Frederic Remington

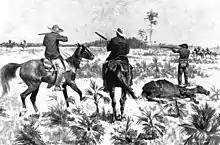
"Fighting over a stolen herd", from his article "Cracker Cowboys of Florida", 1895

Remington's fame made him a favorite of the Western Army officers fighting the last Native American battles. He was invited out West to make their portraits in the field and to gain them national publicity through Remington's articles and illustrations for "Harper's Weekly", particularly General Nelson Miles, an Indian fighter who aspired to the presidency of the United States. In turn, Remington got exclusive access to the soldiers and their stories and boosted his reputation with the reading public as "The Soldier Artist". One of his 1889 paintings depicts eight cavalrymen shooting at Apaches in the rear as they attempt to outrun the Indians. Another painting that year depicts cavalrymen in an Arizona sandstorm. Remington wrote that the "heat was awful and the dust rose in clouds. Men get sulky and go into a comatose state – the fine alkali dust penetrates everything but the canteens."